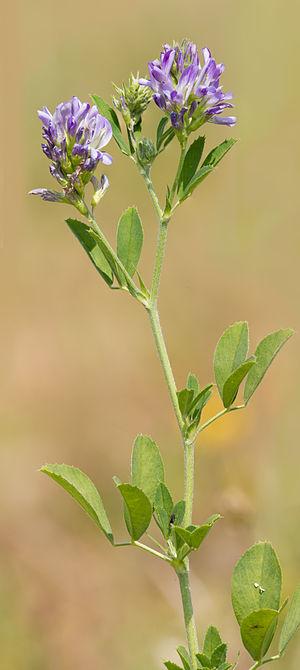
Cette liste de Tracheophyta de Bosnie-Herzégovine, ainsi que d’espèces introduites est un aperçu incomplet d’espèces de mousses, de fougères, de gymnospermes et d’angiospermes citées dans la littérature disponible en langues bosniaque, croate, serbe et serbo-croate. Cet aperçu n’inclue pas des espèces cultivées ni celles occasionnellement introduites.